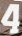
Number: 4